List of giant squid specimens and sightings

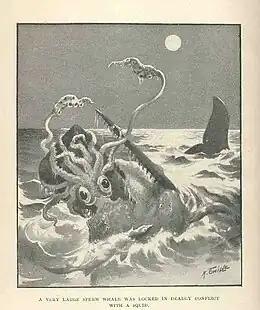
The surface encounter between a sperm whale and a giant squid supposedly witnessed by Frank Thomas Bullen, from his semi-autobiographical travel narrative "The Cruise of the Cachalot", first published in 1898

Institutional acronyms follow Sweeney & Roper (2001) and are primarily those defined by Leviton "et al." (1985), Leviton & Gibbs (1988), and Sabaj (2016). Where the acronym is unknown, the full repository name is listed.